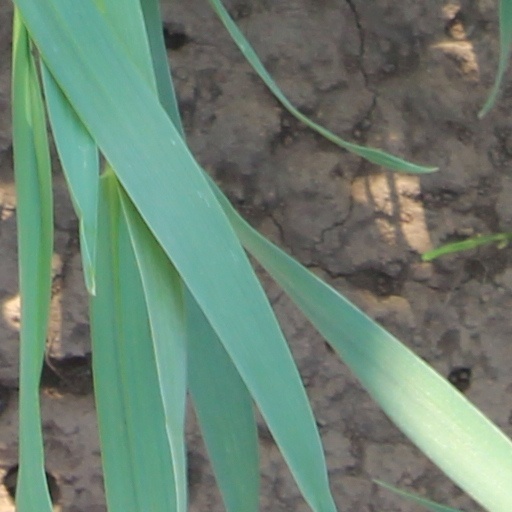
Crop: wheat